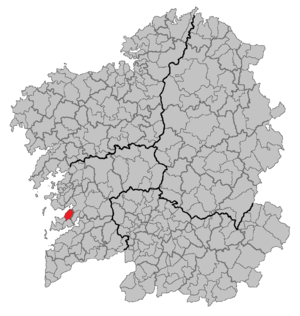
Marin est une commune et ville de Galice de 25 329 habitants, elle fait partie de l'aire urbaine de Pontevedra dans la province de Pontevedra. Bien que rattachée administrativement à la comarque de O Morrazo, dont le chef lieu est Cangas, Marín est intégrée de fait, dans l'aire urbaine de Pontevedra. Marin, située tout près de Pontevedra, est dotée d'un port et les plages de Portocelo, Mogor et Aguete en font une destination touristique.